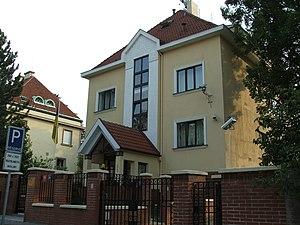
Ambassade de Ukraine à Prague - Bubeneč, Tchéquie
Voici les représentations diplomatiques de l'Ukraine à l'étranger :